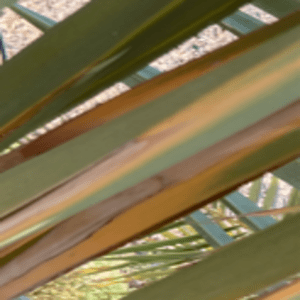
Label: Magnesium Deficiency